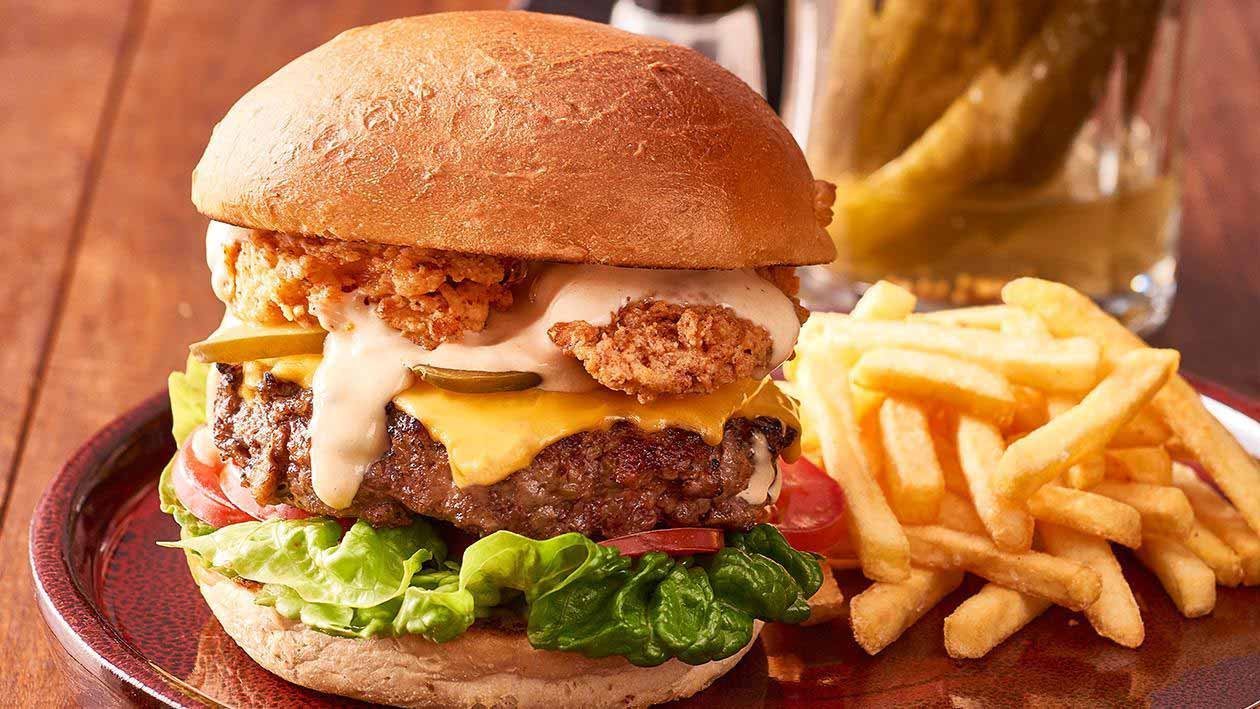
Dish: burger